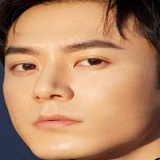
diễn viên Mao Tử Tuấn